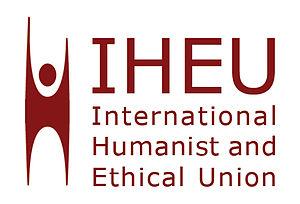
L'humain heureux est une représentation de l'être humain adopté comme symbole par un grand nombre d'associations humanistes laïques à travers le monde.
L'Union internationale humaniste et éthique est une organisation-chapeau de dimension internationale regroupant des associations humanistes, athées, rationalistes, laïques, sceptiques, et relatives à la libre-pensée. Fondée à Amsterdam en 1952, elle regroupe plus de 100 organisations membres dans 40 pays différents. Julian Huxley, présida le congrès fondateur de l'union. L'Union internationale humaniste et éthique a acquis le statut consultatif au Conseil économique et social des Nations unies.